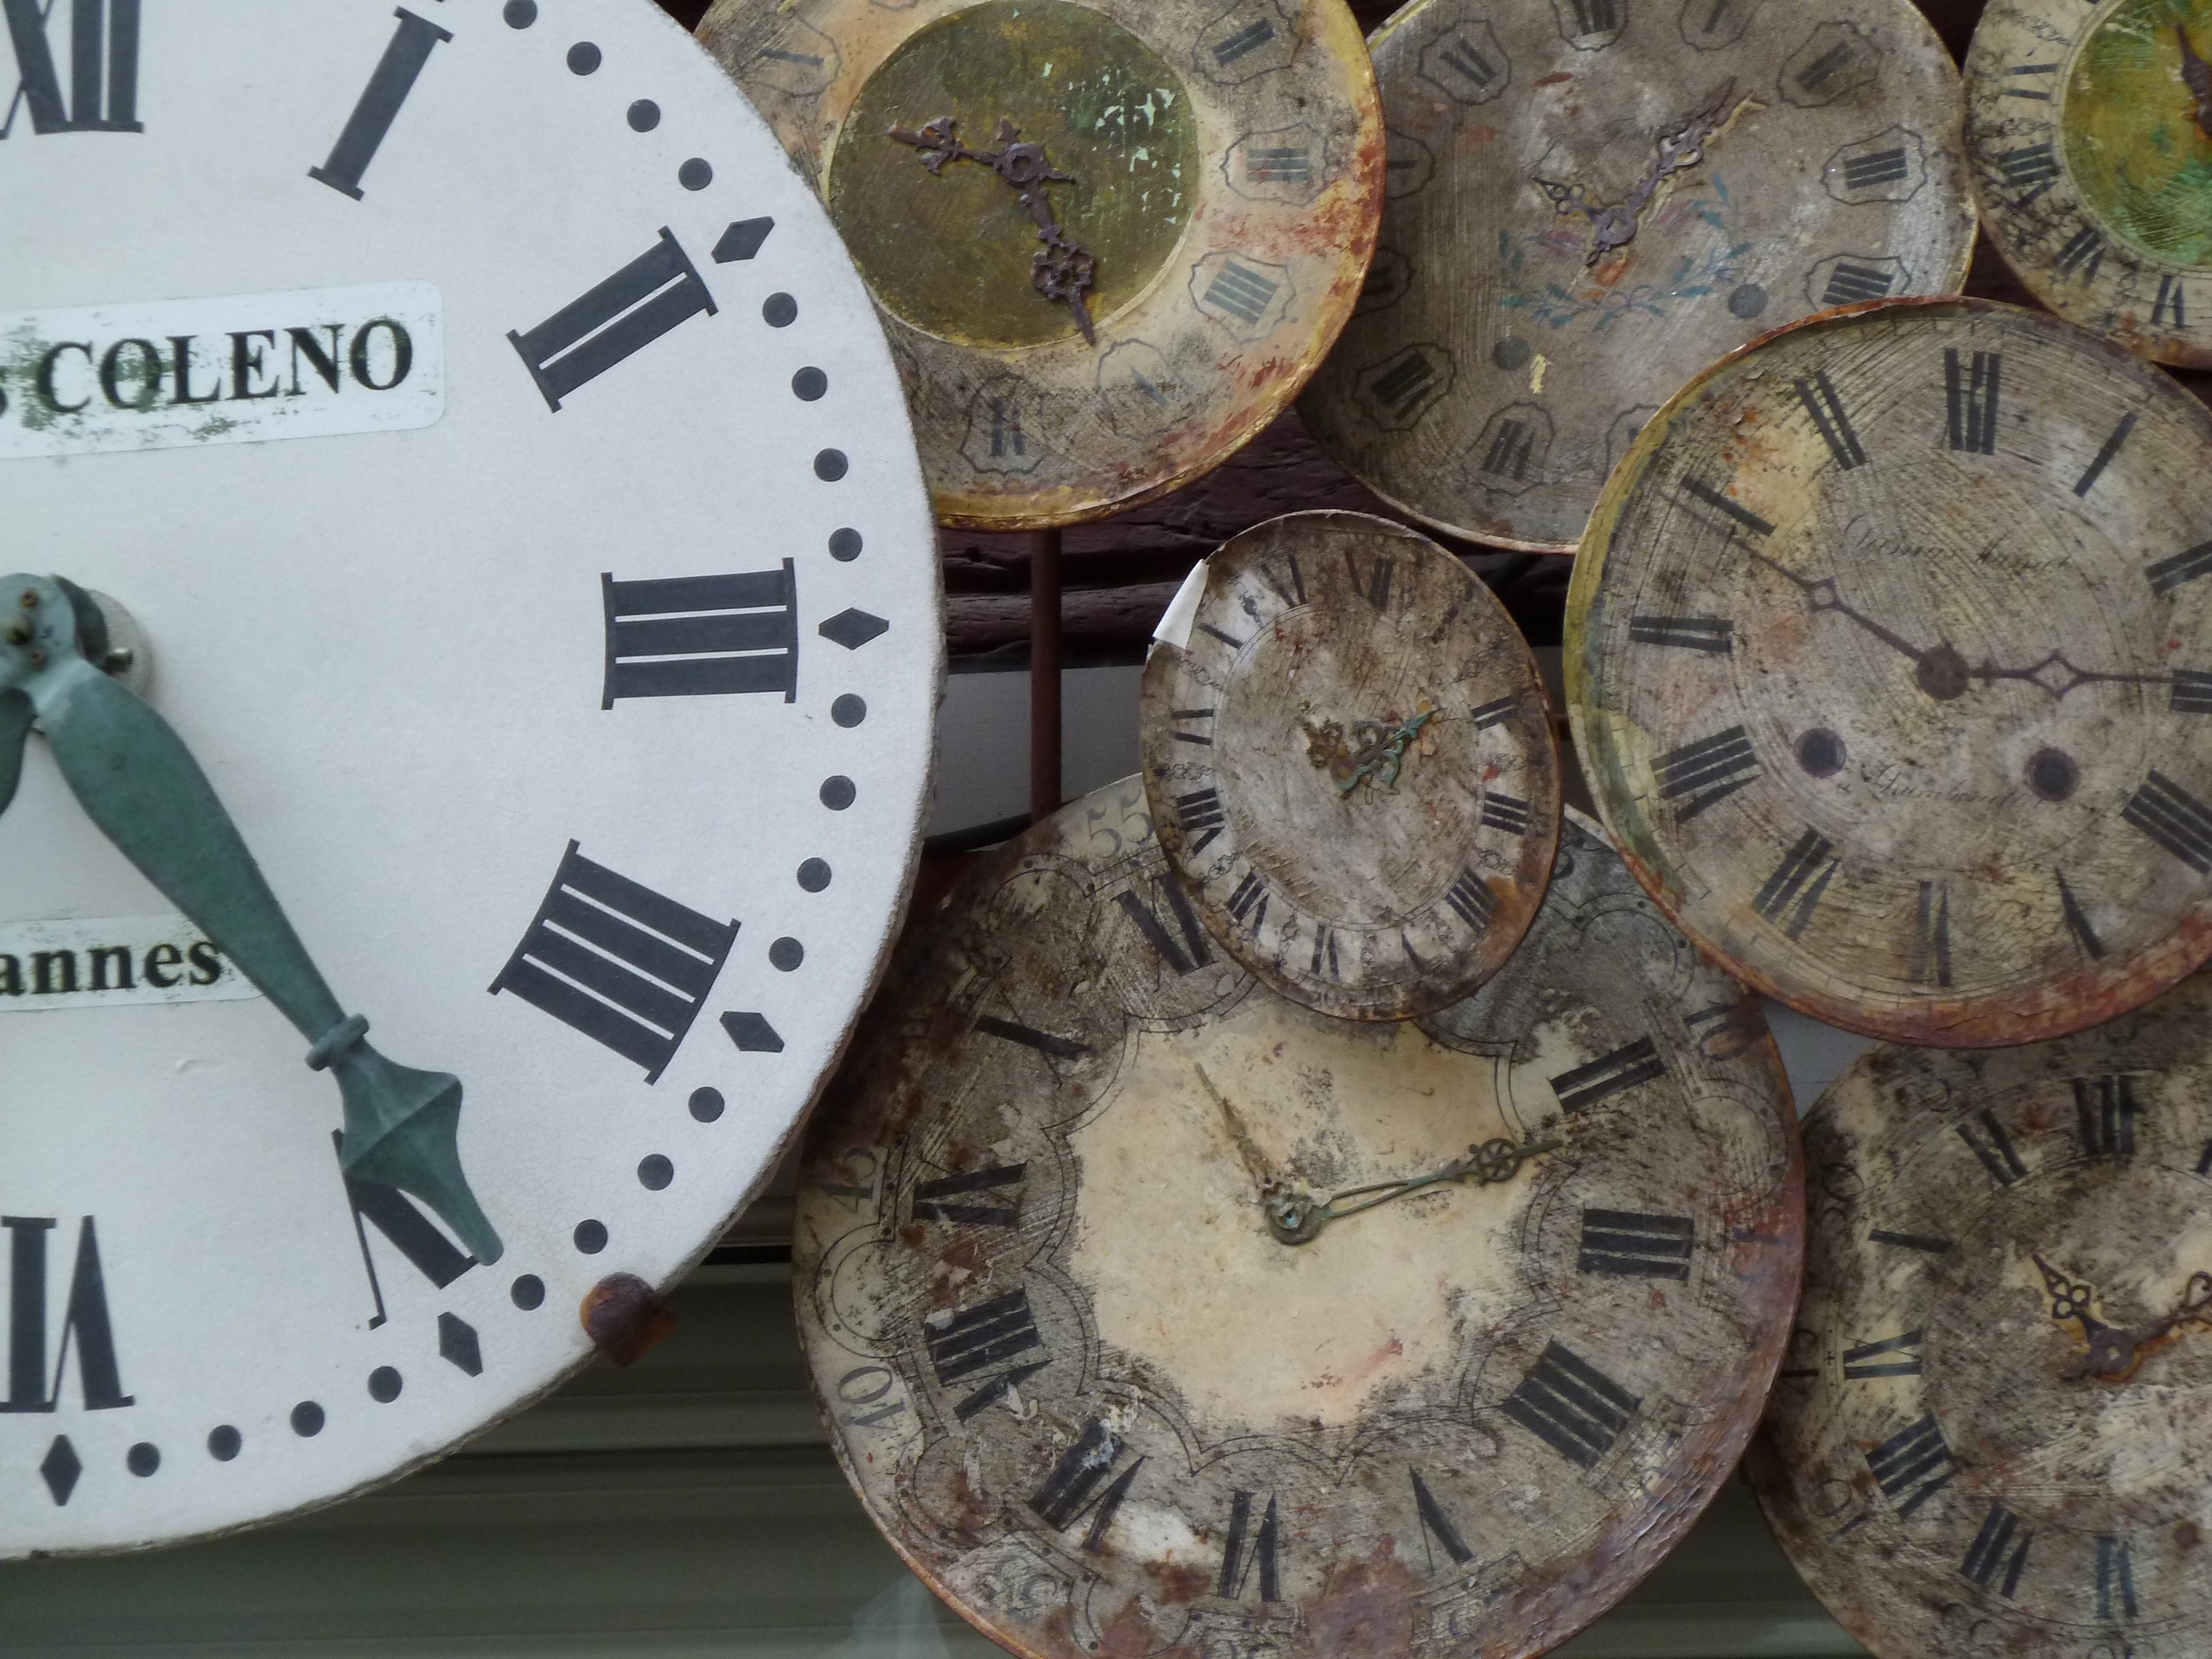
watch, wood, clock, time, anxiety